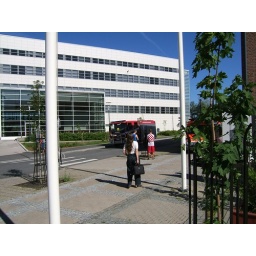
Fire car in front of Turbine and IT-DYNAMO buildings